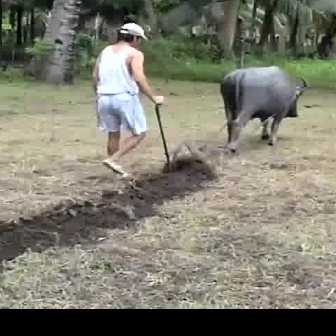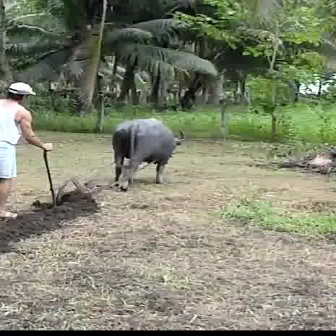
  Please identify the target specified by the bounding box [217,63,307,152] in the first image and locate it in the second image. Return the coordinates in [x_min,y_min,x_max,y_max] format.
Answer: [110,116,185,191]